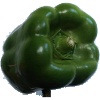
Label: Pepper Green 1